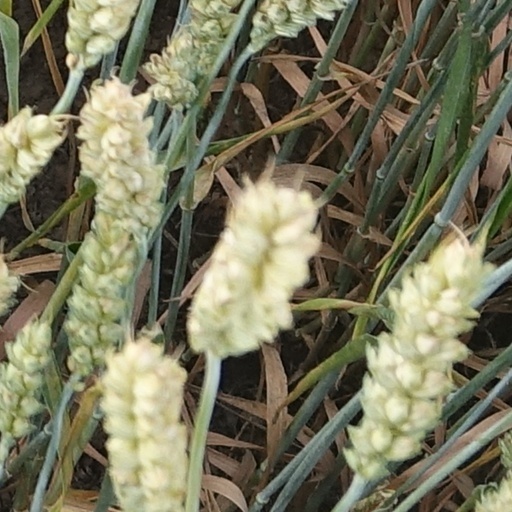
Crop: wheat